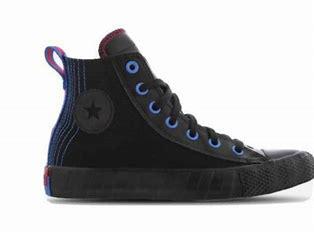
Brand: Converse
Model: UNT1TL3D